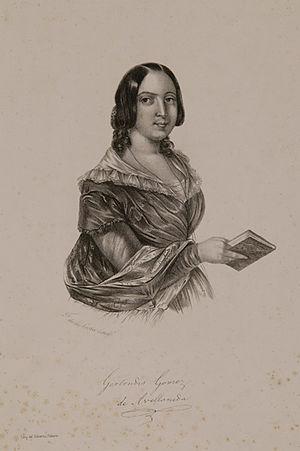
Gertrudis Gómez de Avellaneda est une femme de lettres espagnole du XIXᵉ siècle. Grande figure du romantisme cubain, elle passa la majorité de sa vie en Espagne. Outre plusieurs éditions de ses poésies chaque fois augmentée, on lui doit de nombreux romans ainsi que des pièces de théâtre.